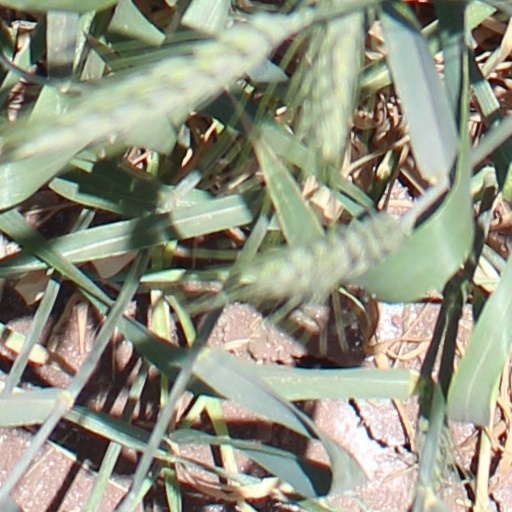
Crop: wheat